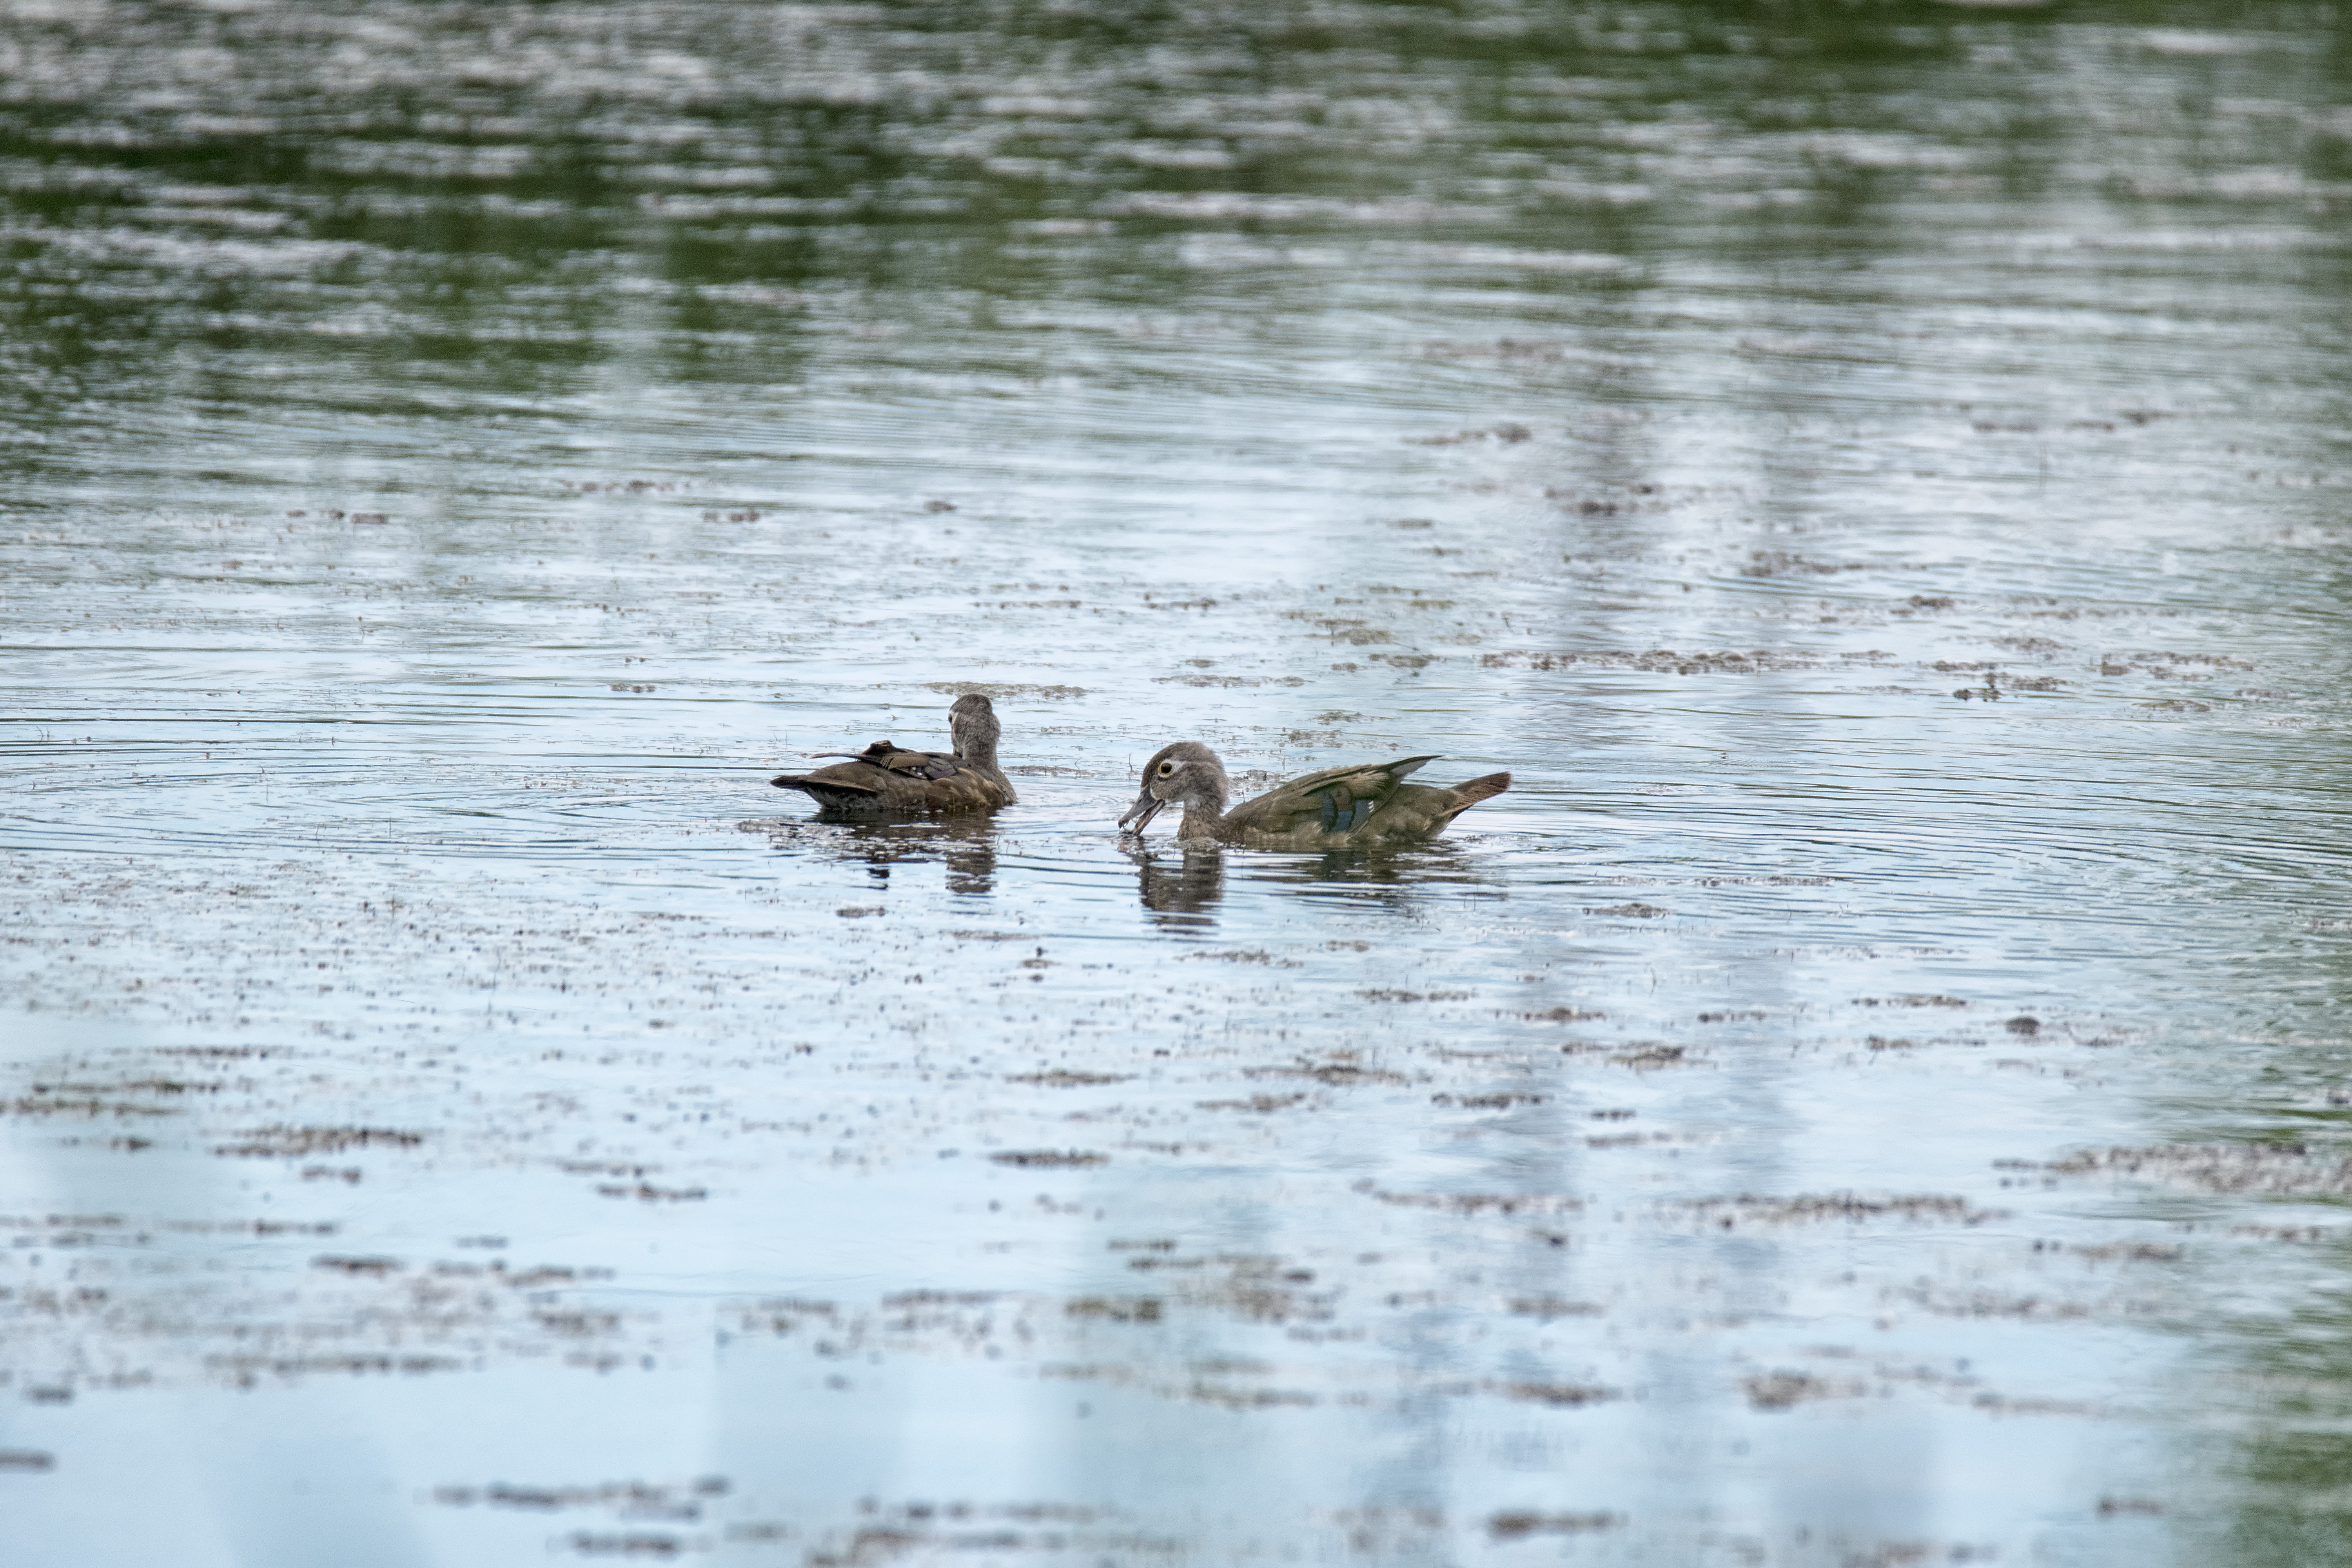
water, nature, bird, wood, wildlife, reflection, fauna, duck, canada, wetland, vertebrate, quebec, waterfowl, water bird, mallard, canard, sherbrooke, oiseau, branchu, ducks geese and swans